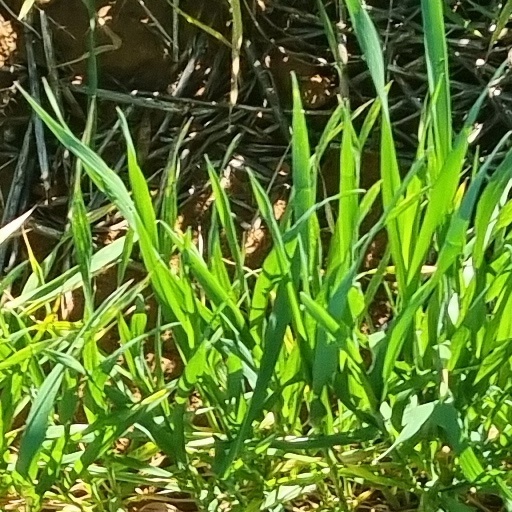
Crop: wheat